History of the San Diego Padres

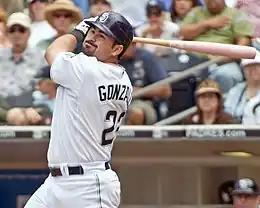
Following the trade of longtime player Adrián González in 2010, the team failed to record a winning season for the rest of the decade.

Adrián González would have been in the last year of his contract in 2011, but the Padres were not going to meet González's open market value especially with Jeff Moorad's purchase of the Padres from John Moores not completing until around 2013. On December 6, 2010, González was traded to the Boston Red Sox for a package of right-handed pitcher Casey Kelly, first baseman Anthony Rizzo, outfielder Reymond Fuentes, and a player to be named later, later determined to be Eric Patterson.